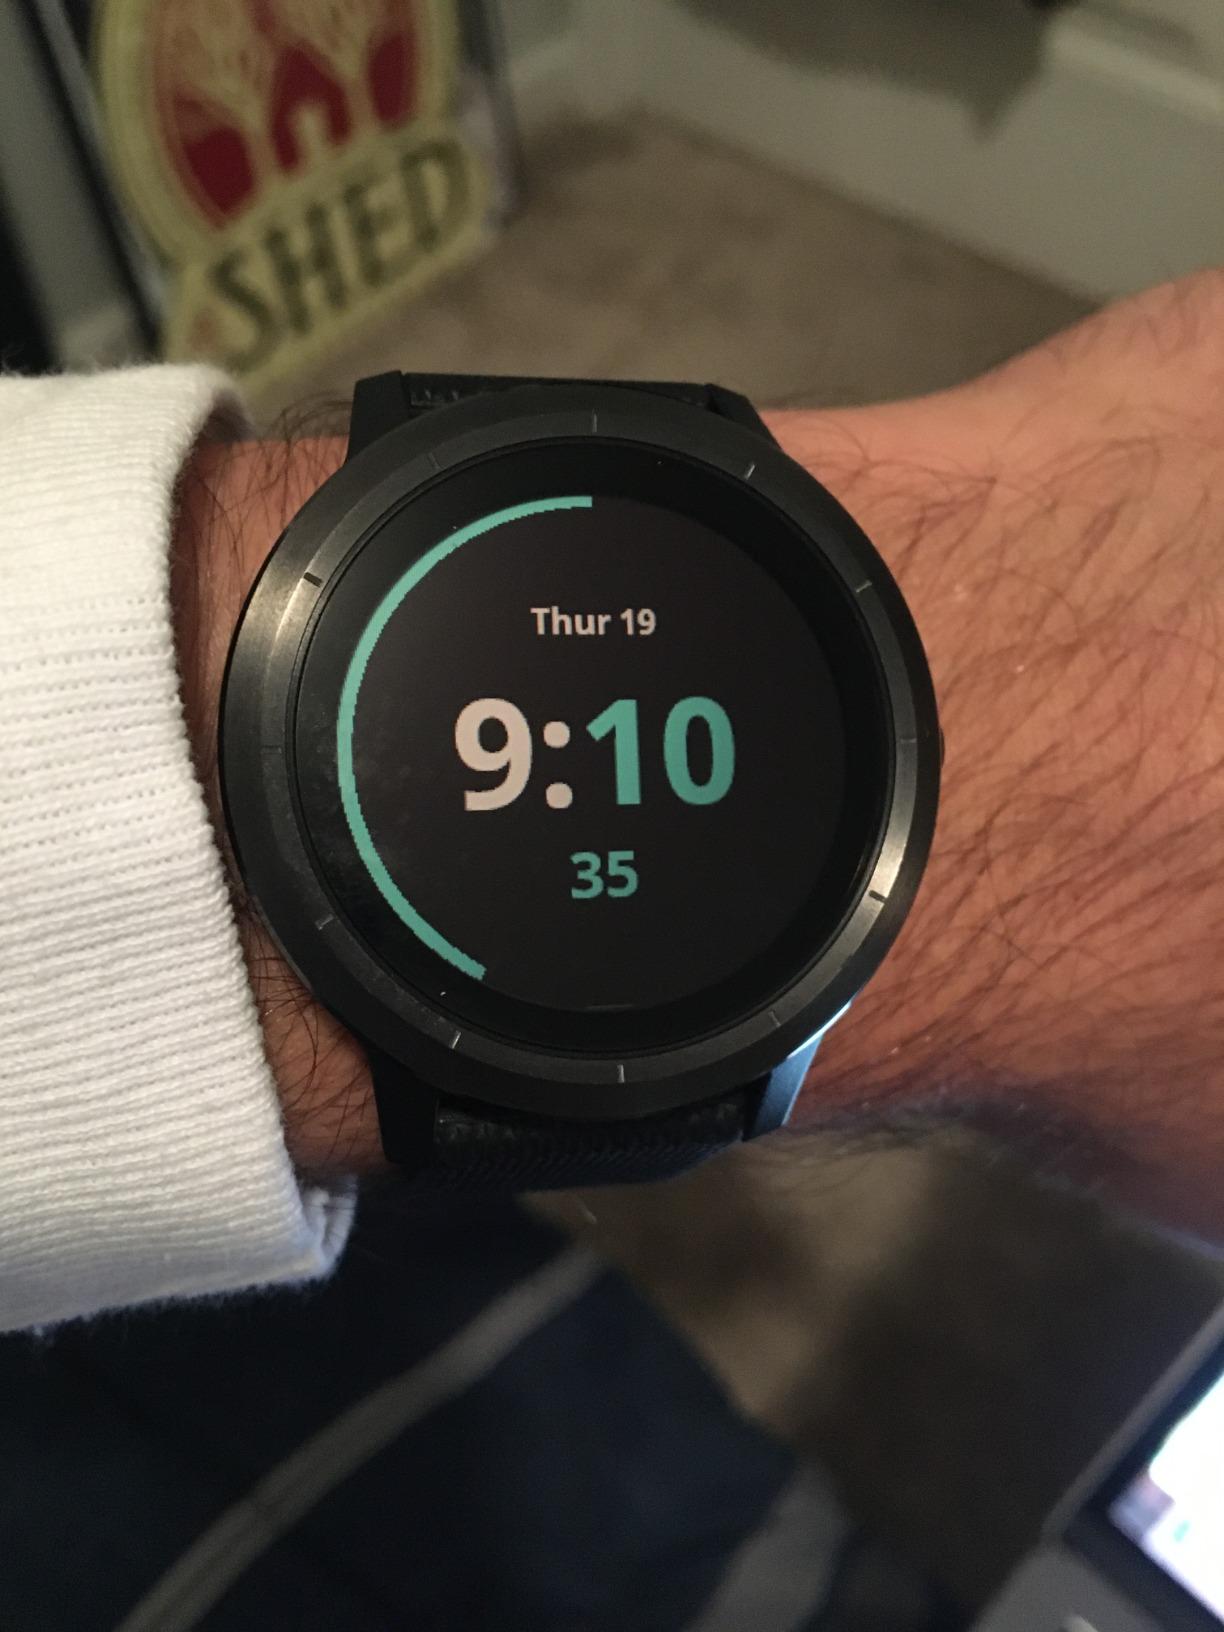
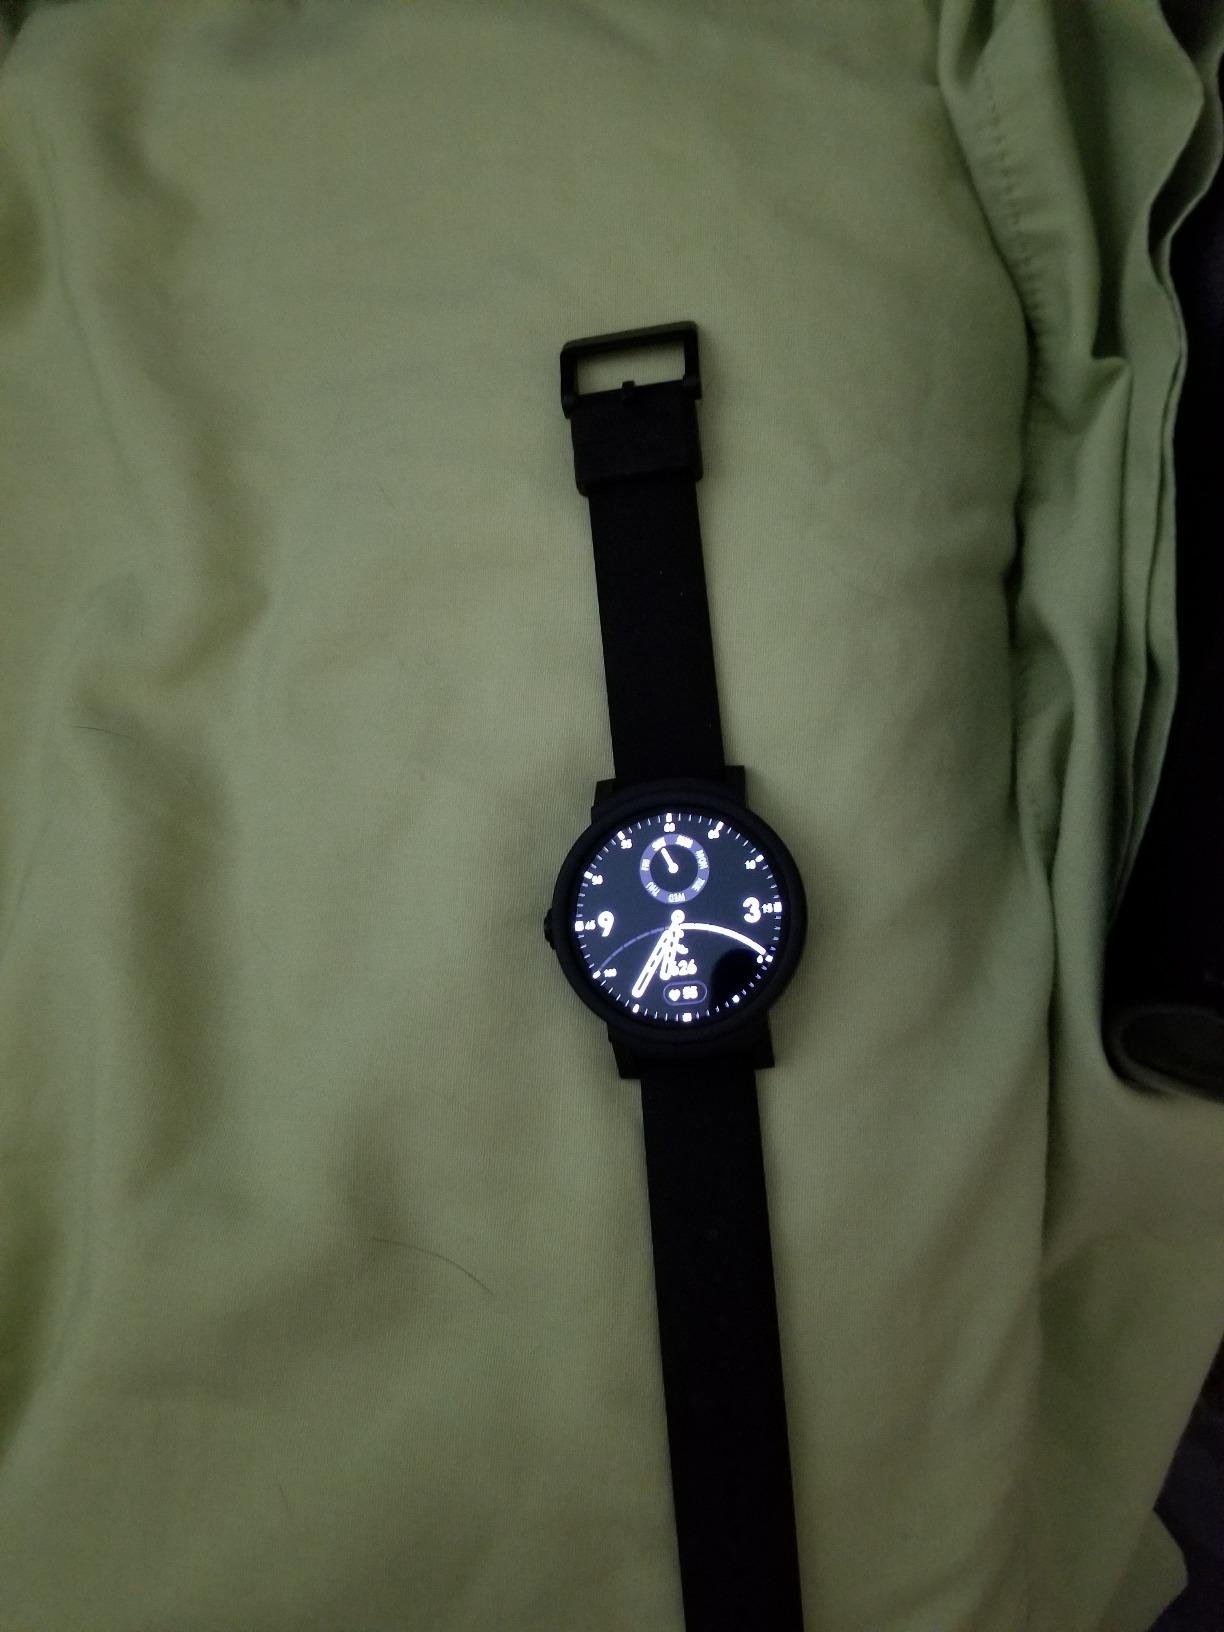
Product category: smartwatch
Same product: no